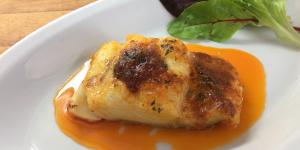
bacalao a la llauna